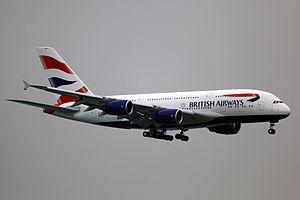
British Airways est la compagnie aérienne nationale du Royaume-Uni. Elle assure des vols intérieurs et internationaux depuis son hub principal à l'aéroport de Londres-Heathrow. British Airways est la troisième compagnie aérienne européenne après le groupe Air France-KLM et Lufthansa. Elle est membre fondateur de Oneworld.